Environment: real
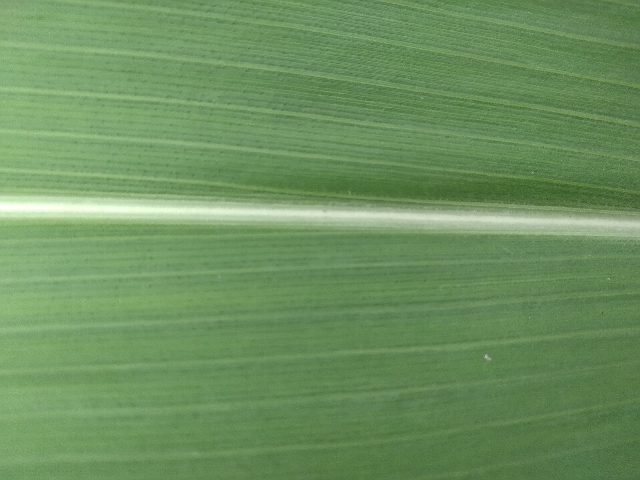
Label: healthy